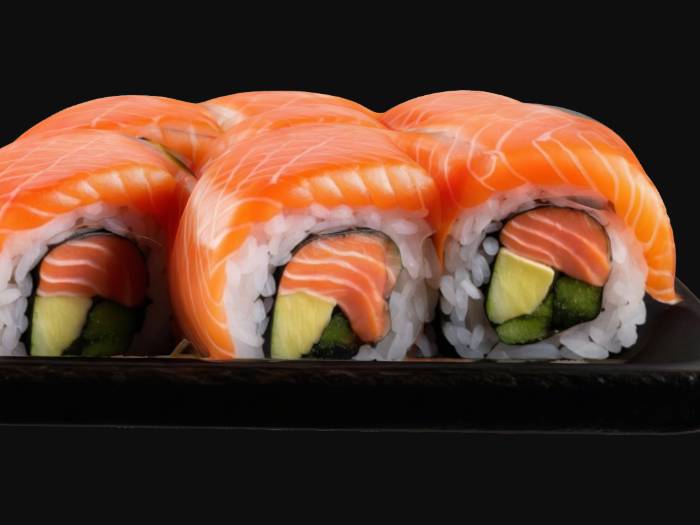
미적 점수 (1~10점): 9